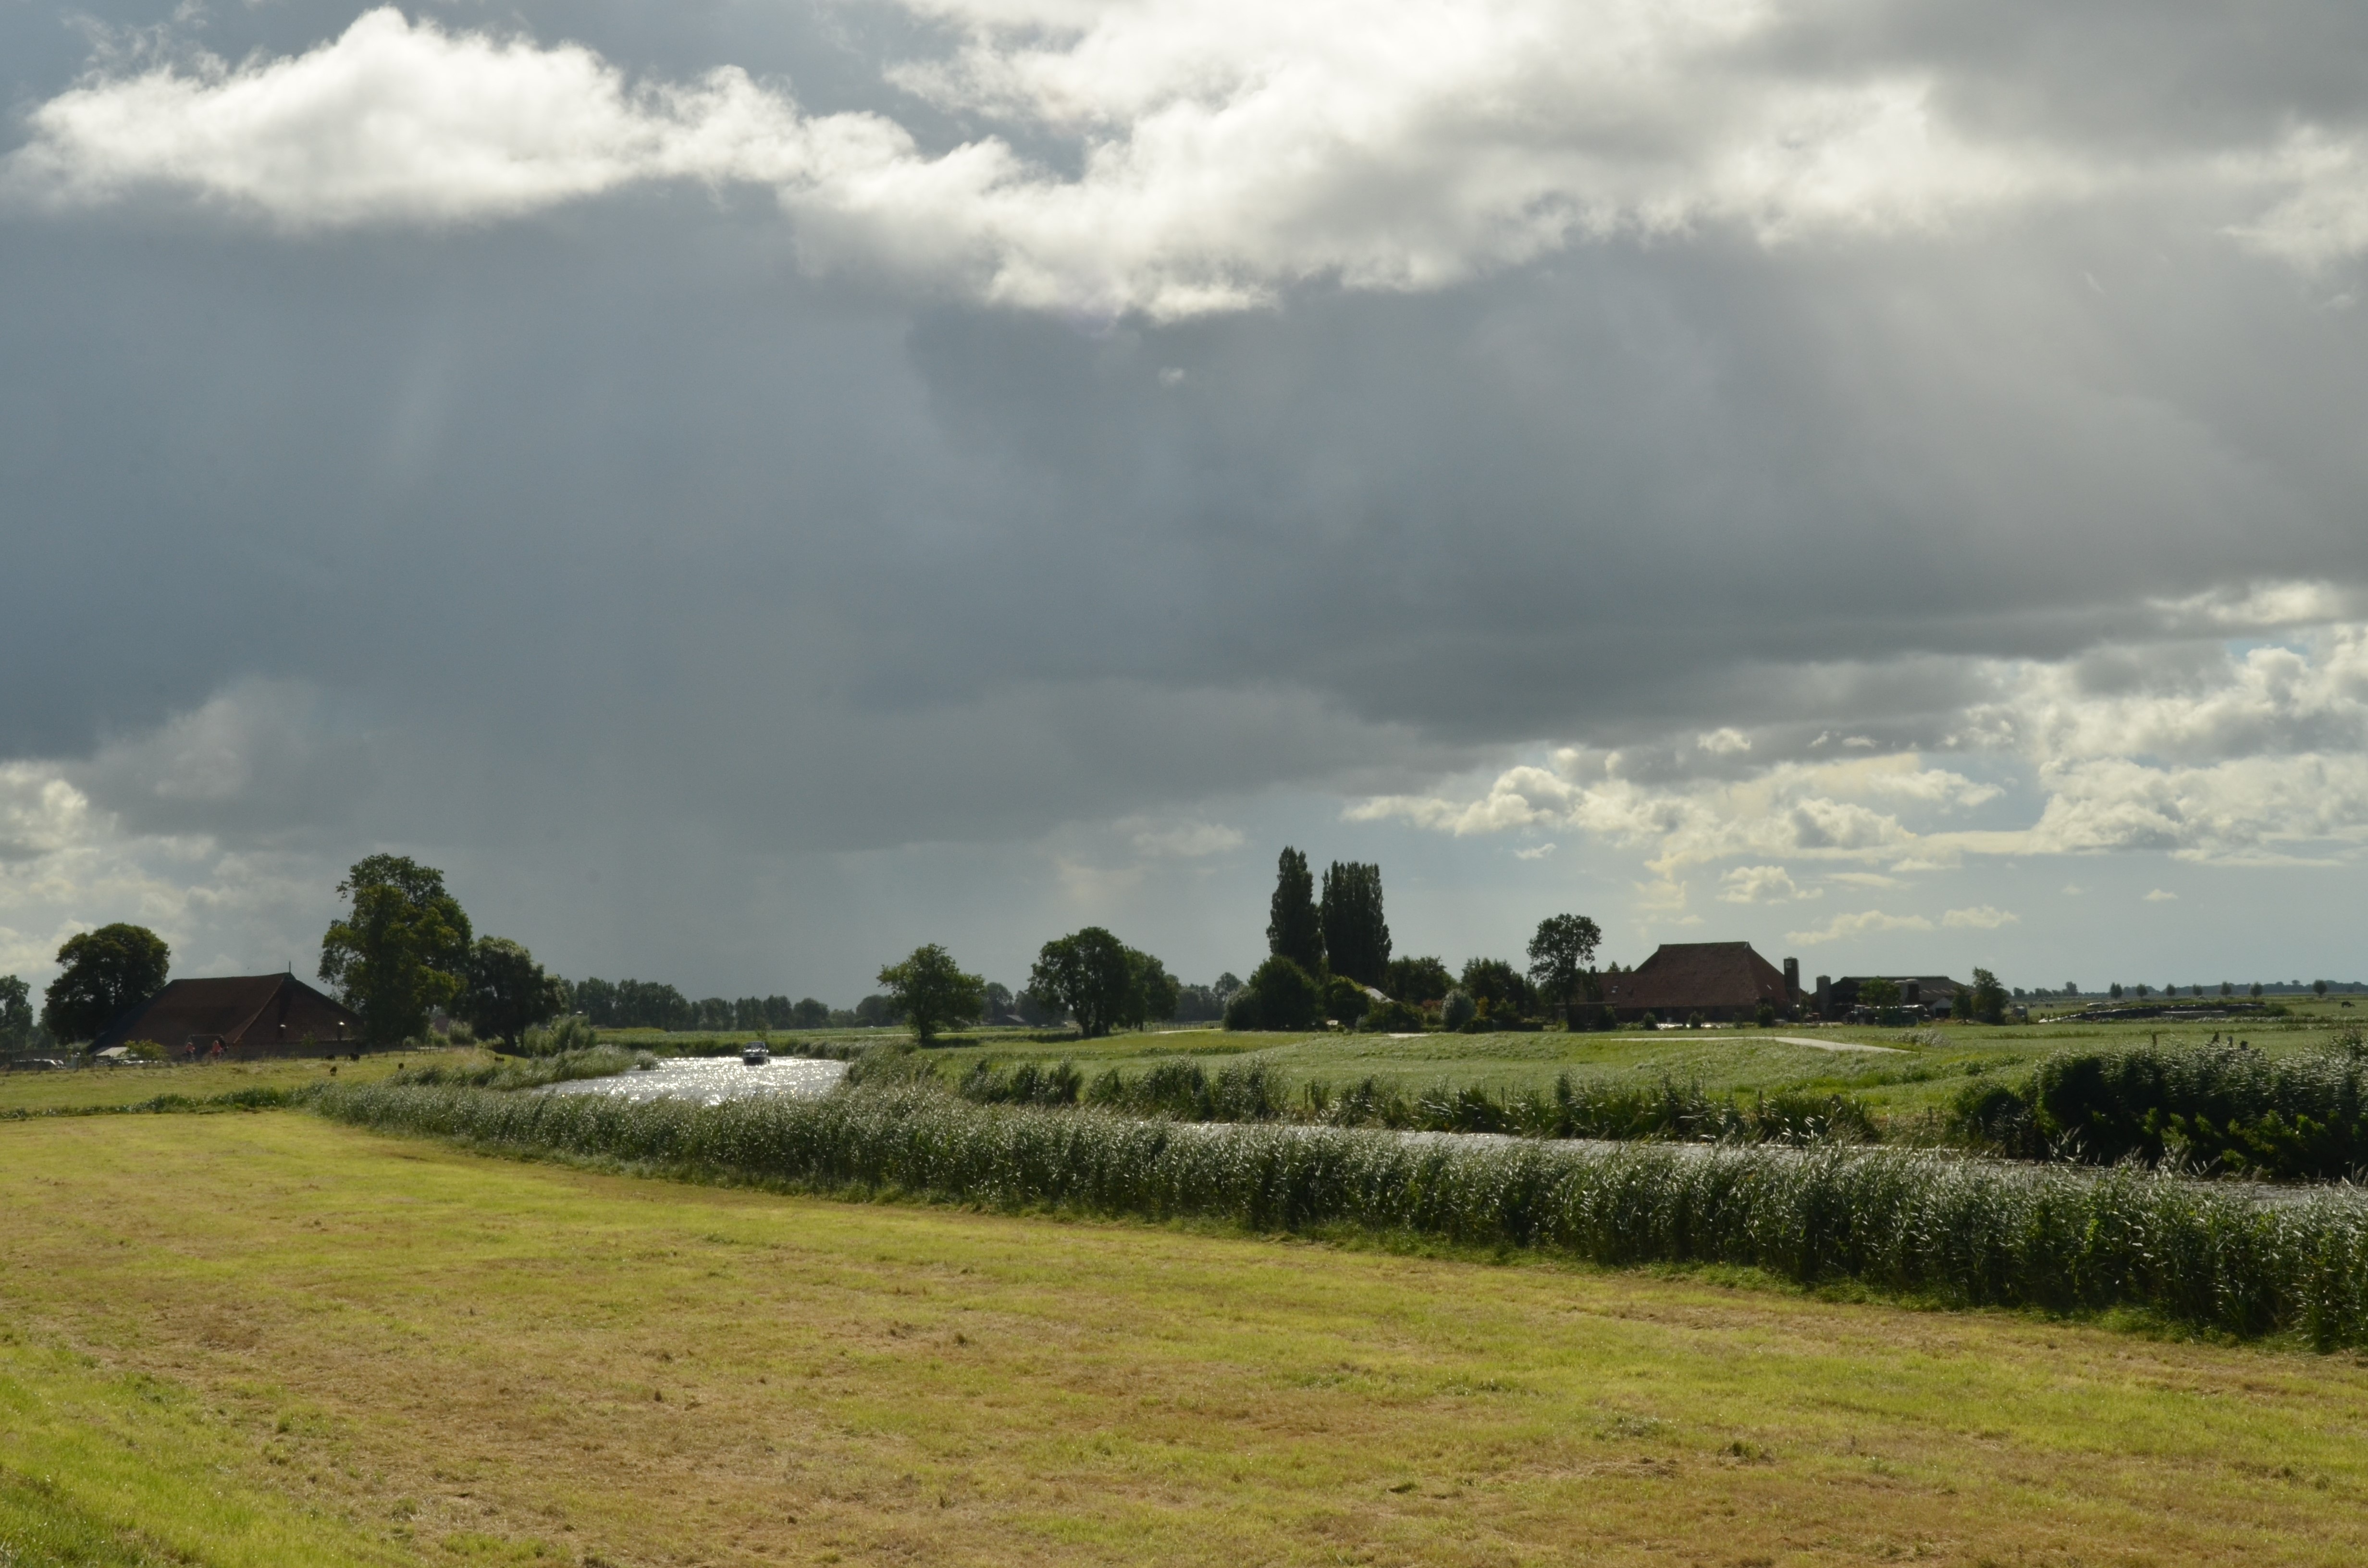
landscape, tree, nature, grass, horizon, cloud, sky, field, farm, meadow, prairie, air, morning, hill, wind, river, dark, pasture, weather, storm, agriculture, plain, netherlands, clouds, grassland, plateau, threat, rural area, paddy field, meteorological phenomenon, atmospheric phenomenon